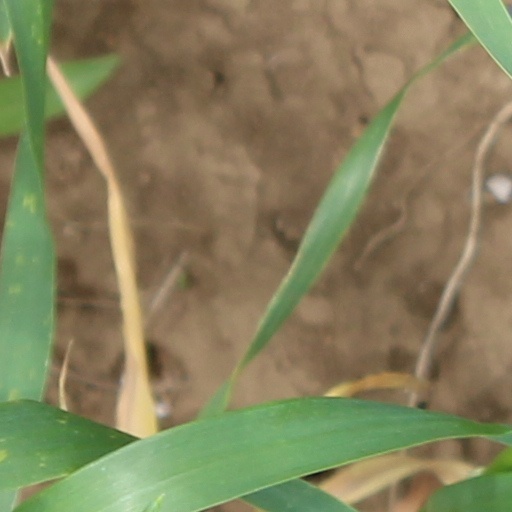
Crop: wheat